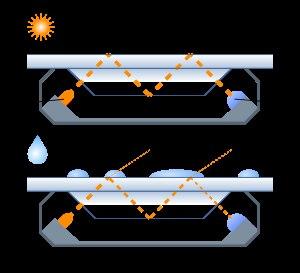
Un détecteur de pluie, ou sonde de pluie, est un dispositif de commutation électronique activé par la pluie permettant de déclencher ou d'arrêter un appareil tel qu'un système d'irrigation ou des essuie-glaces. Ce n'est pas un appareil de mesure des précipitations, ce qui est la vocation des pluviomètres pourtant parfois convertis en détecteurs.